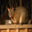
Label: possum